Clementwood

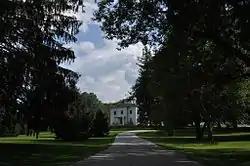

Clementwood is a historic estate in Rutland, Vermont, United States. Clementwood is now a private residence purchased by Rutland, VT attorney Gary Kupferer. It was previously a part of the campus of the College of St. Joseph on the city's west side. The estate was developed in the 1850s by Charles Clement, a leading local businessman whose family fortune was made in the locally prominent marble industry. The house is a notably fine example of Italianate architecture; it currently houses the administrative offices of the college. The estate was listed on National Register of Historic Places in 1980.